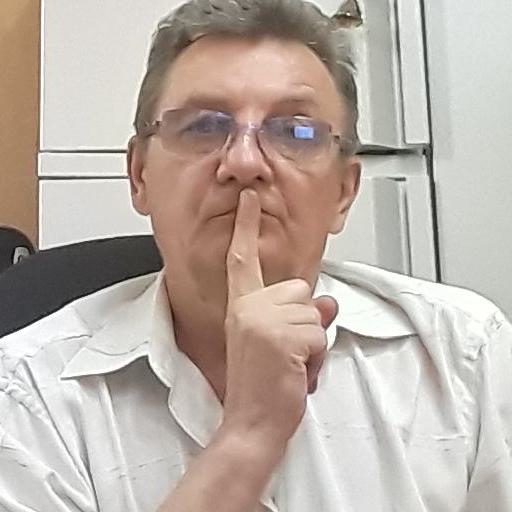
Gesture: mute